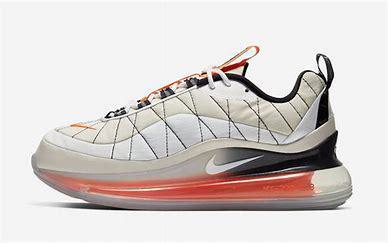
Brand: Nike
Model: MX 720 818